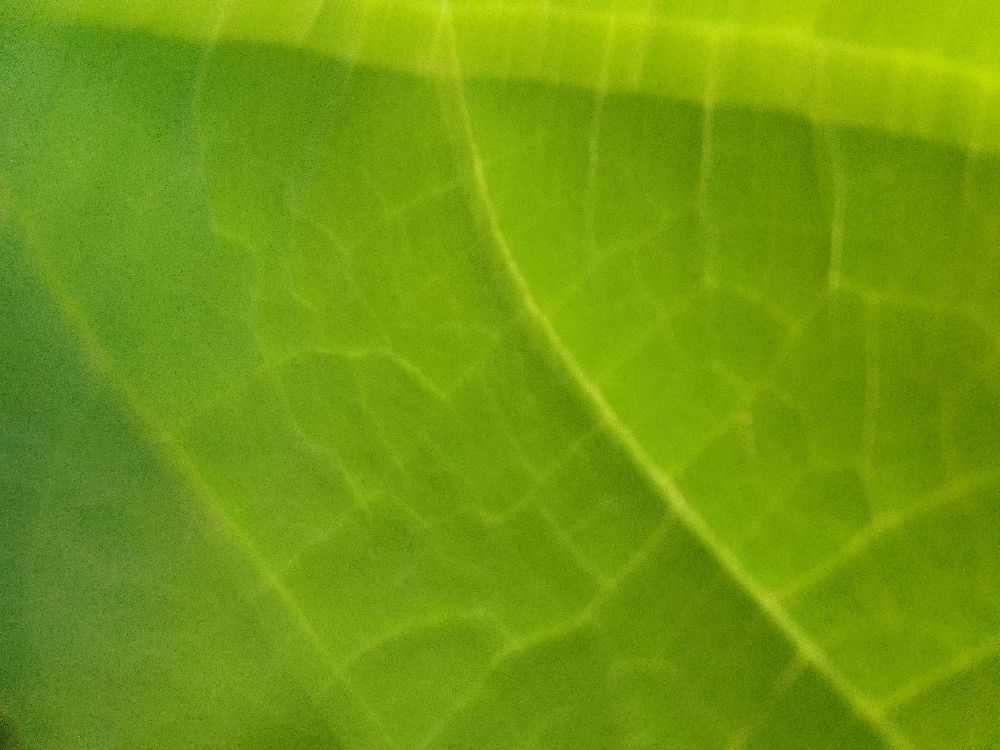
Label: healthy